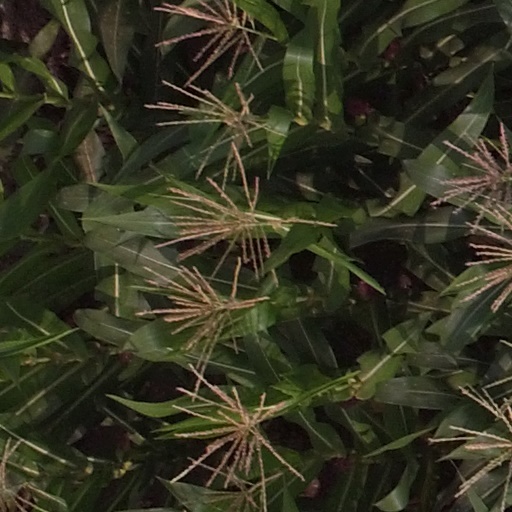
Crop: maize; corn